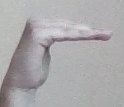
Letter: haa